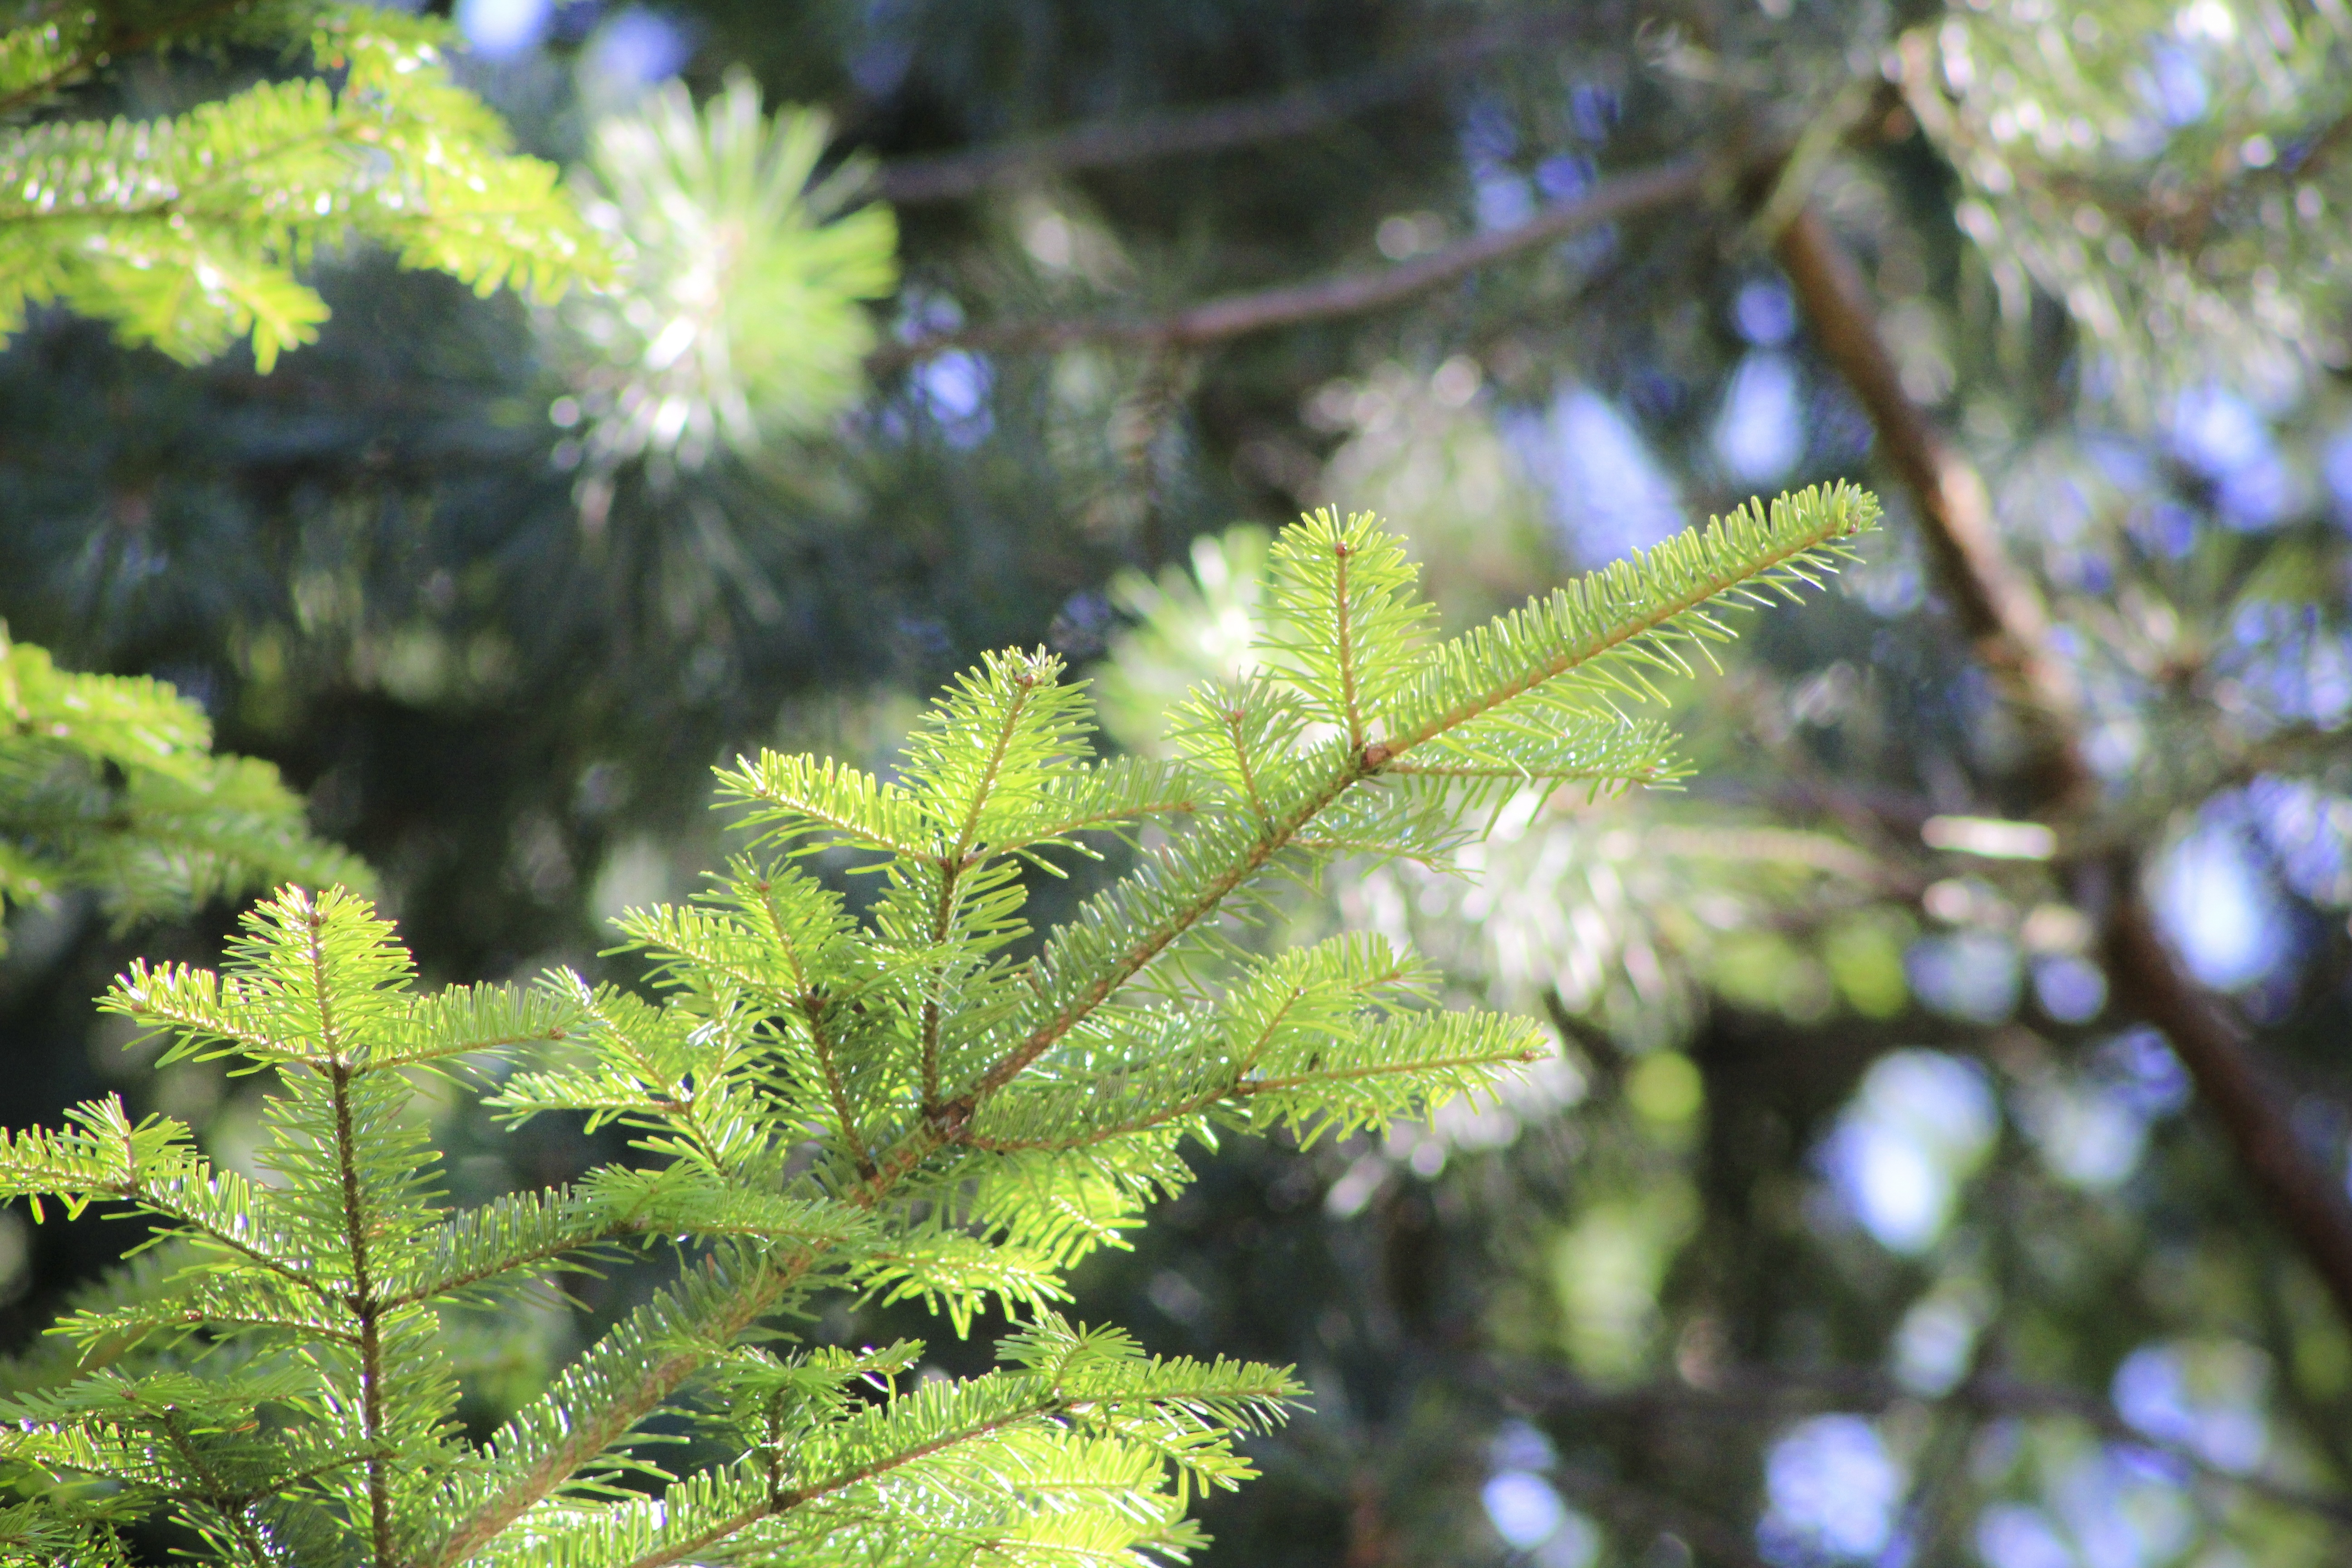
tree, nature, forest, branch, plant, leaf, flower, pine, green, evergreen, botany, fir, flora, christmas tree, pine cone, conifer, twigs, spruce, shrub, needles, deciduous, larch, mimosa, iglak, woody plant, temperate coniferous forest, land plant